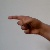
The image shows a hand gesture representing the letter 'G' in Indian Sign Language.